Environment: real
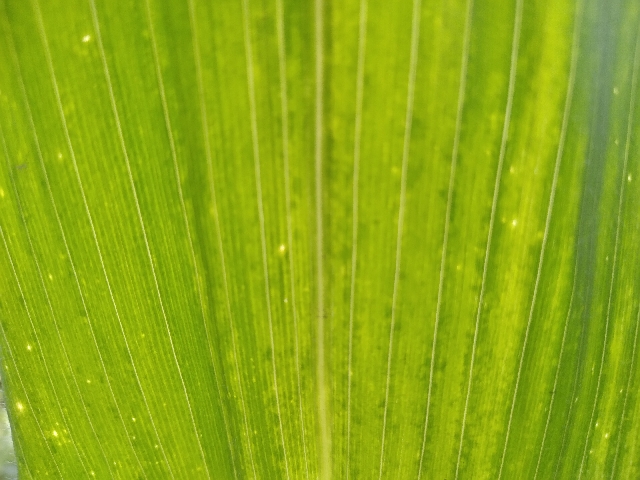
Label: lethal_necrosis